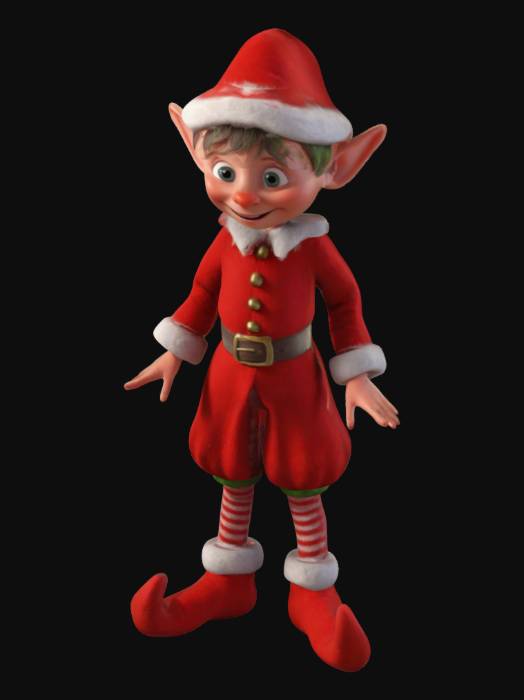
미적 점수 (1~10점): 7